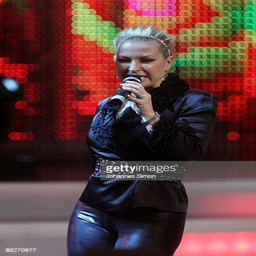
person performs on stage during awards show